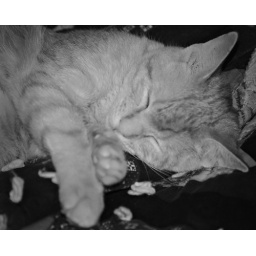
Trouble, in black and white